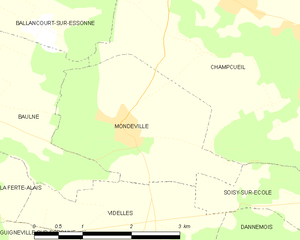
Carte des communes françaises Mondeville